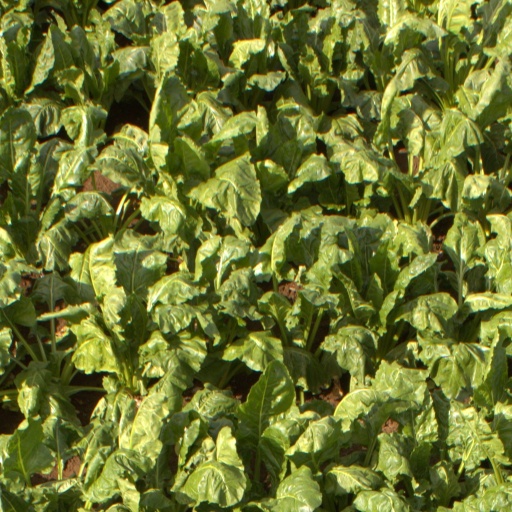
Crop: sugar beet